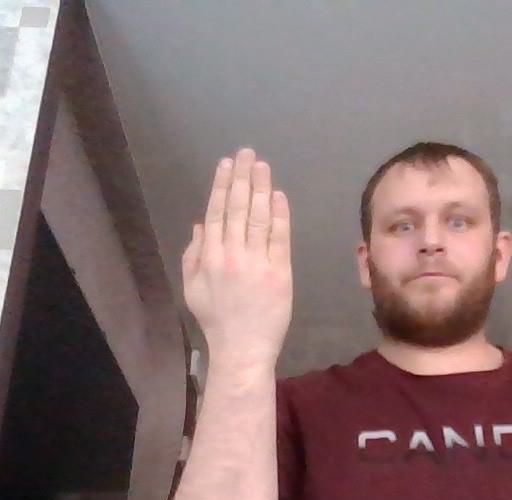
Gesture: stop_inverted